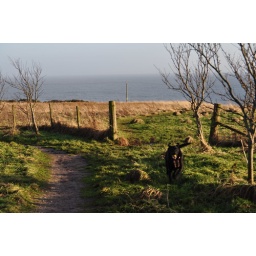
Ebony running like a mad dog in Cove